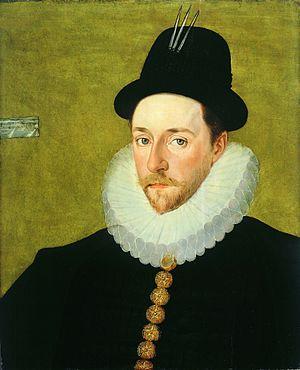
Peregrine Bertie, 13ᵉ baron Willoughby d'Eresby, est un diplomate de l'ère élisabéthaine. Il fut quelques mois commandant du corps expéditionnaire anglais aux Flandres, avec des résultats inégaux.